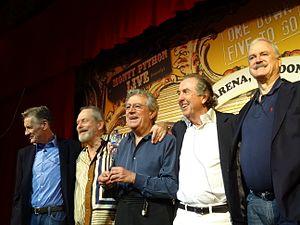
Monty Python est le nom d'une troupe d'humoristes rendue célèbre initialement grâce à sa première création, la série télévisée Monty Python's Flying Circus dont la diffusion commença à la BBC le 5 octobre 1969 et qui se poursuivit durant 45 épisodes jusqu'au 5 décembre 1974. La troupe était composée de six membres : Graham Chapman, John Cleese, Eric Idle, Michael Palin, Terry Jones et Terry Gilliam. La majorité des membres du groupe sont anglais sauf pour Terry Gilliam qui vient des États-Unis et Terry Jones qui est d'origine galloise.